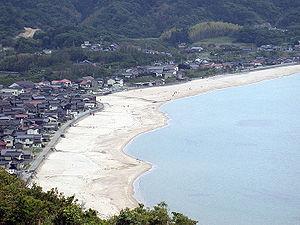
En 1996, dans son effort pour combattre la pollution sonore et pour protéger et promouvoir l'environnement, le Ministère de l'environnement du Japon a désigné les 100 sons naturels du Japon. 738 propositions arrivèrent de tout le pays et les « 100 meilleures » furent sélectionnées après examen par le groupe d'étude japonais des sons naturels. Ces éléments de paysage sonore sont des symboles pour les résidents locaux et doivent servir à promouvoir la redécouverte des sons de la vie quotidienne. La sixième Assemblée Nationale sur la conservation des paysages sonores s'est tenue à Matsuyama, dans la préfecture d'Ehime, en 2002.